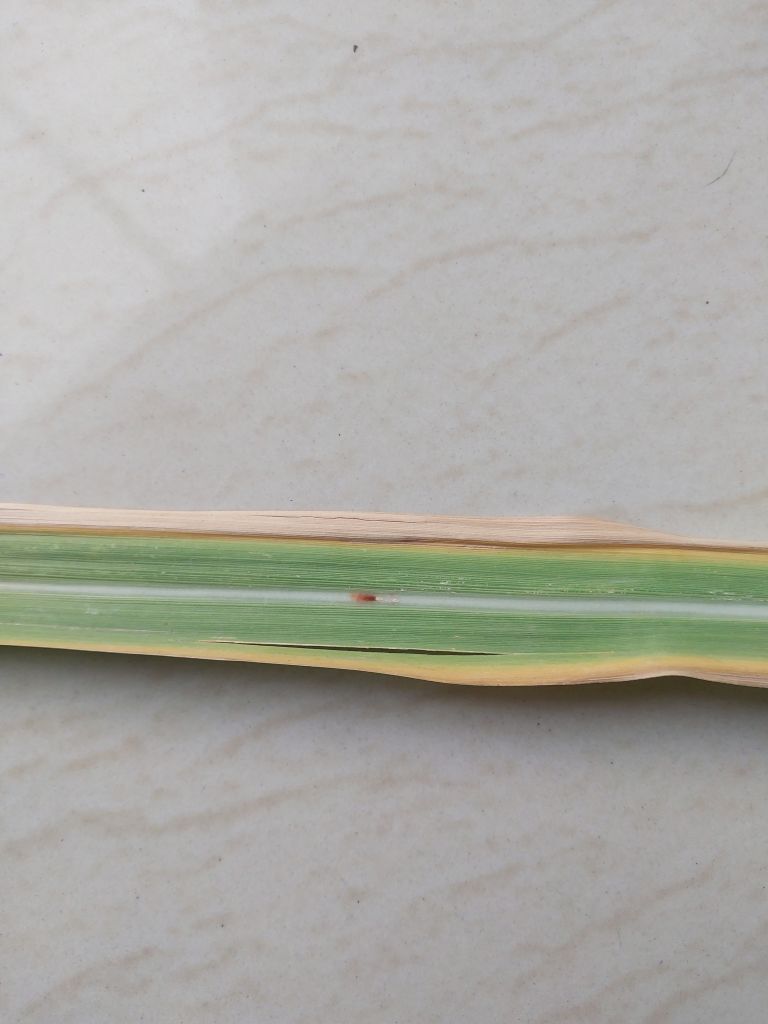
Label: Brown Spot